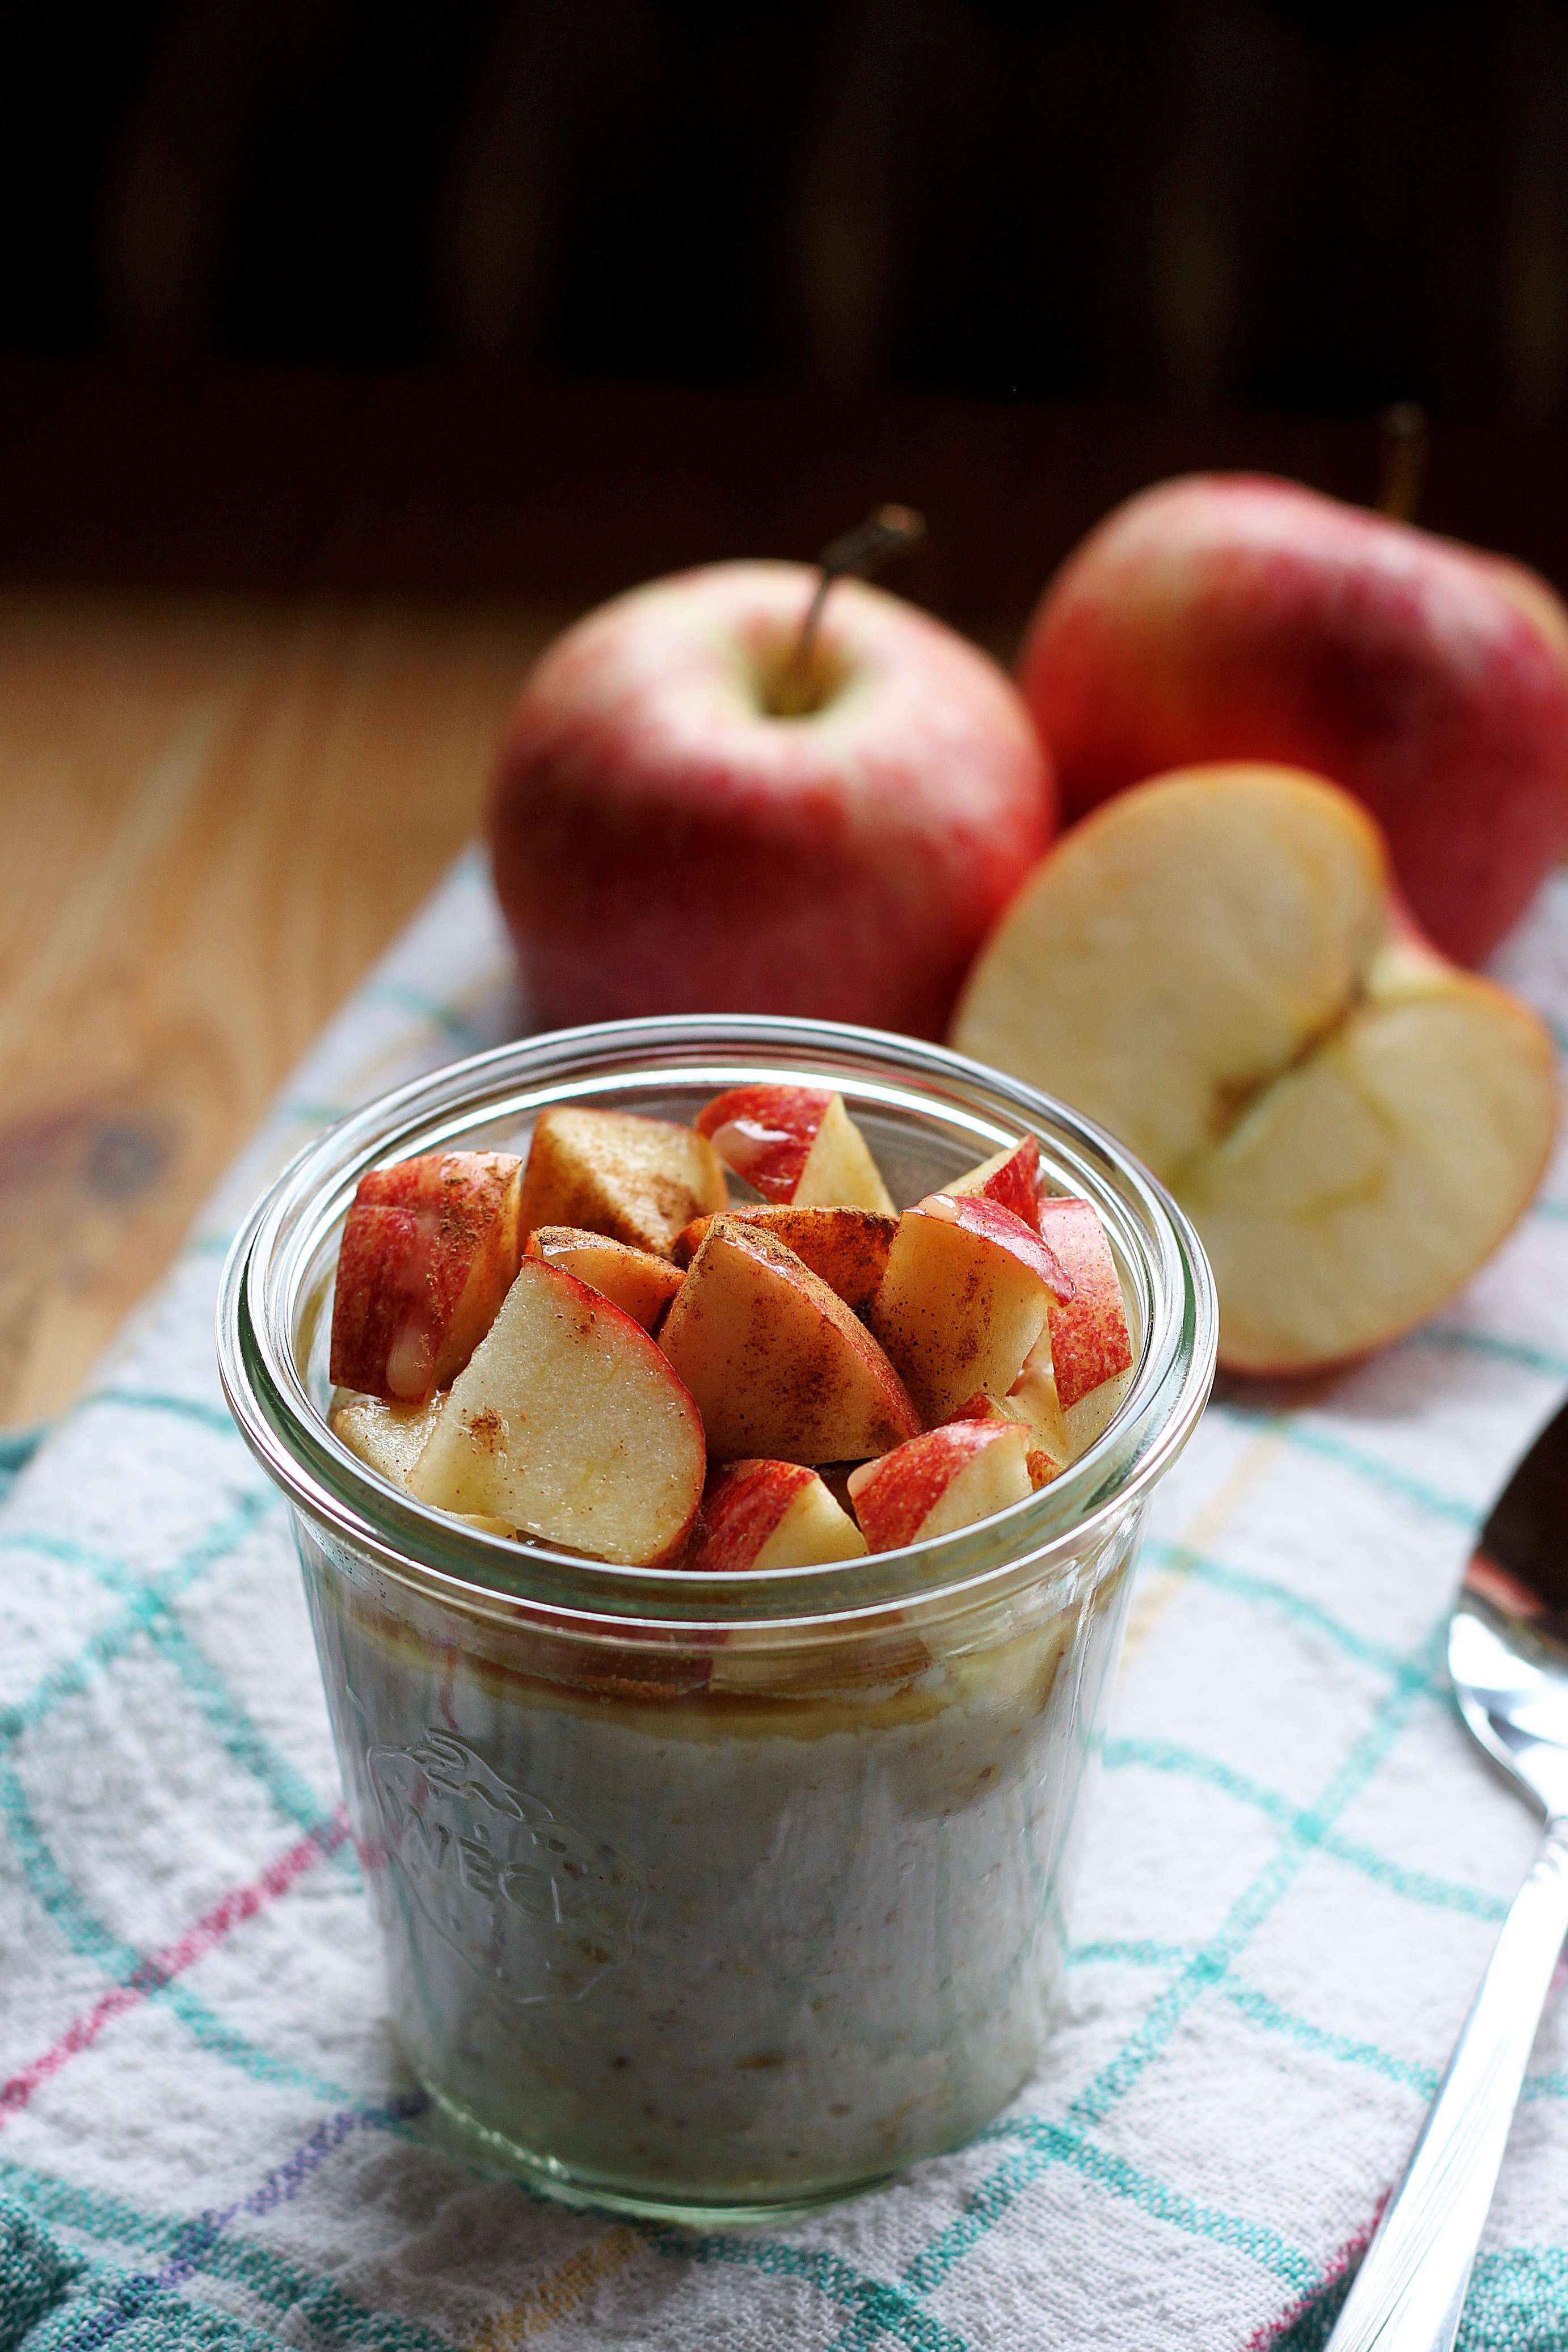
dish, food, cuisine, apple, ingredient, fruit, produce, dessert, vegetarian food, plant, peach, recipe, breakfast, breakfast cereal, fruit salad